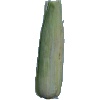
Label: corn_husk